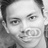
Emotion: neutral